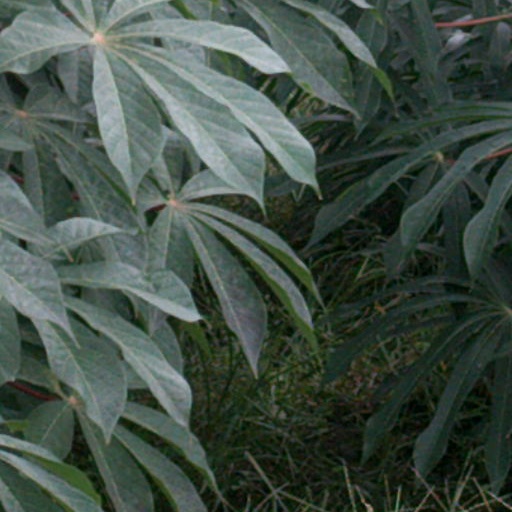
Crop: cassava